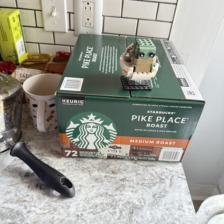
Label: has_baby_yoda